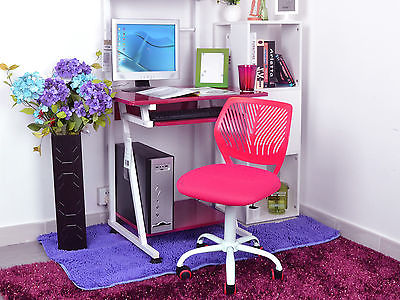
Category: chair